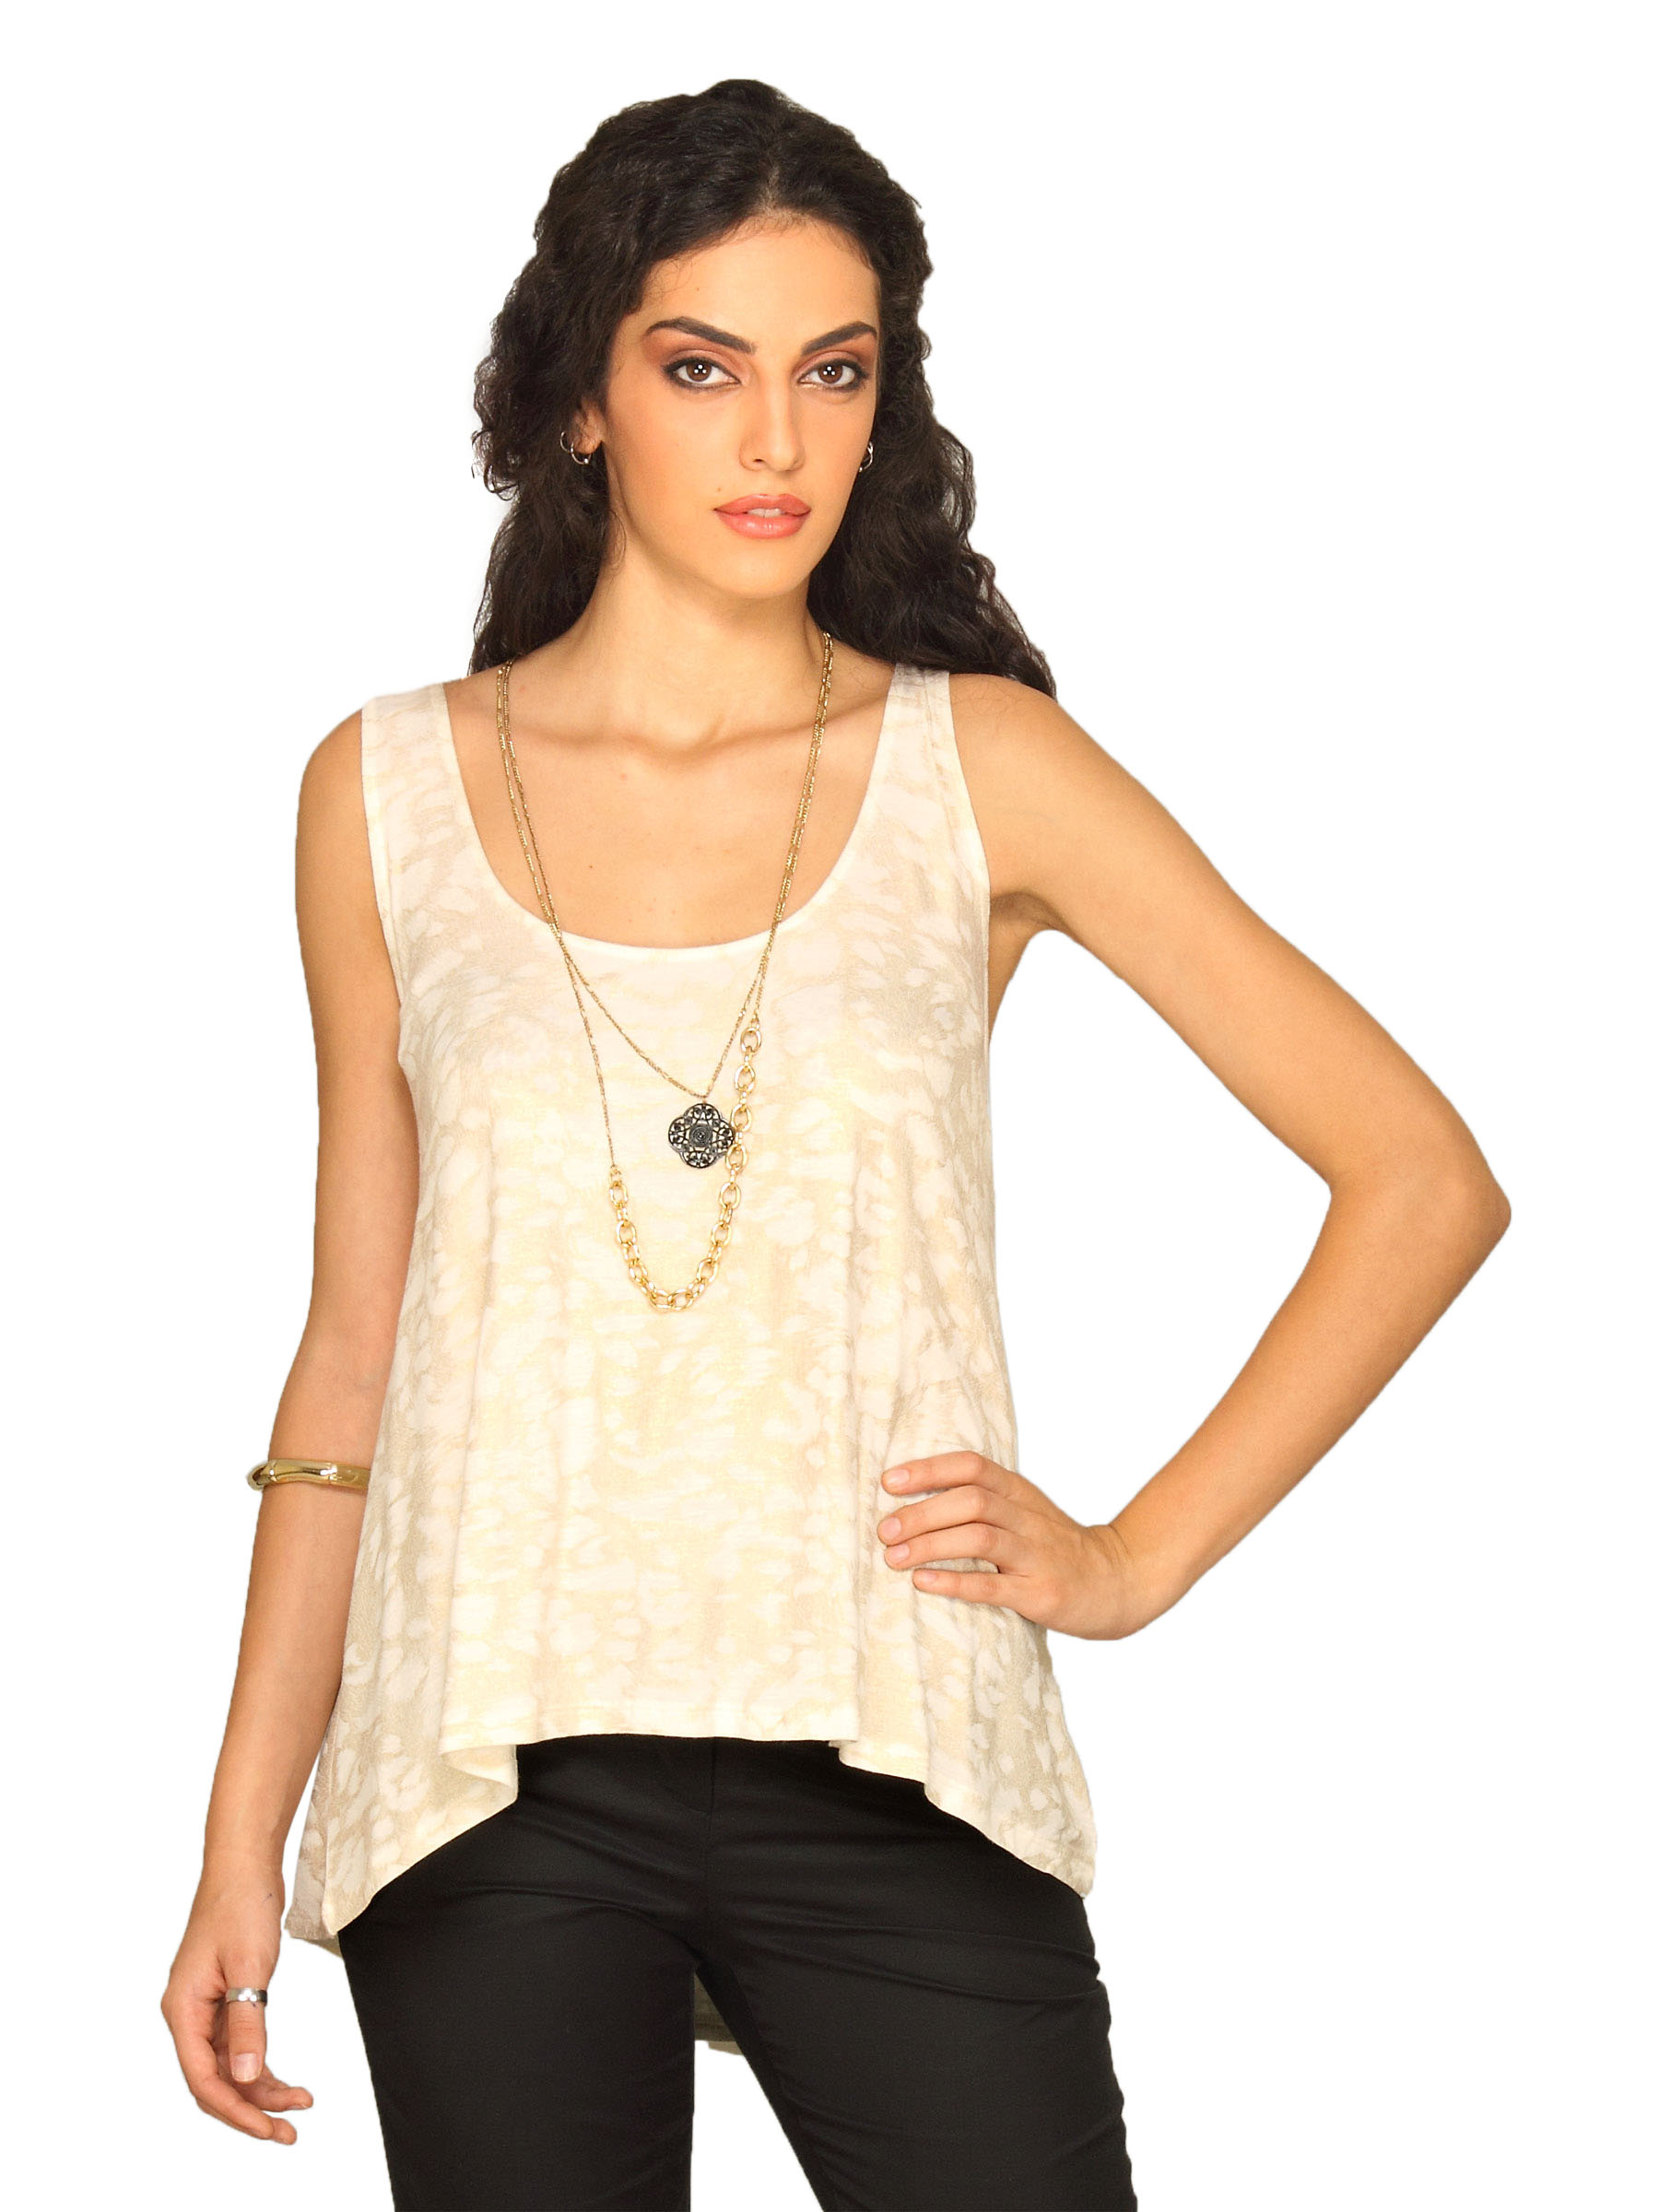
Forever New Women Golden Prints Cream Top
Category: Apparel / Topwear / Tops
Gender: Women
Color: Cream
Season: Summer 2011
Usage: Casual